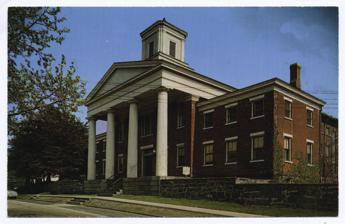
Building: Third County Courthouse (Staten Island)
Country: Unknown
Year built: 1837
Third County Courthouse Third County Courthouse, 2016 General information Type Courthouse Architectural style Greek Revival Location 302 Center Street, Historic Richmond Town, Staten Island, New York Completed 1837 Opened 1837 Closed 1919 Courthouse in Staten Island, U.S. The Third County Courthouse is an 1837 Greek Revival building at 302 Center Street in Historic Richmond Town , near the geographic center of Staten Island, New York . Preceded by two smaller courthouses , it was the Richmond County Courthouse during most of the nineteenth century and was in use until 1919, when it was replaced by the Richmond County Courthouse in St. George . The building is the oldest extant structure in New York City built primarily as a courthouse. A jail used to be adjacent. The building was the site of the sensational 1844 trial of Polly Bodine, who was accused of murdering her husband's sister and niece and setting fire to their house, a case commented on by Edgar Allan Poe and P. T. Barnum , among others. The packed trial resulted in a hung jury and then an early case of change of venue , first to Manhattan , which resulted in a conviction, later overturned, and then to Newburgh, New York , where Bodine was acquitted. See also List of New York City Designated Landmarks in Staten Island National Register of Historic Places listings in Richmond County, New York References